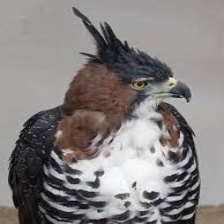
Species: ORNATE HAWK EAGLE
Scientific name: SPIZAETUS ORNATUS